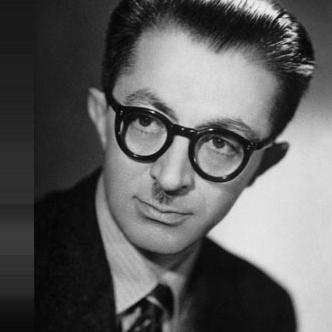
Age: 47